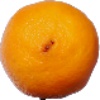
Label: lemon_meyer